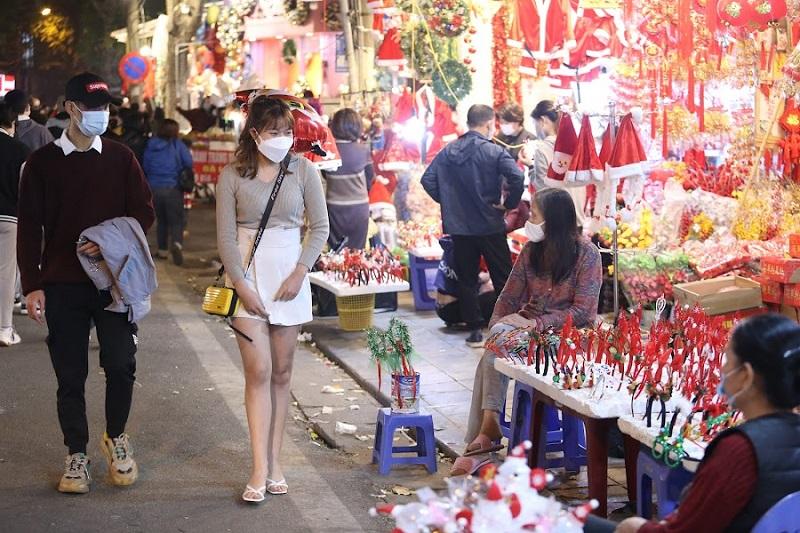
cô gái mặc váy trắng đang đi dạo cùng bạn trên phố